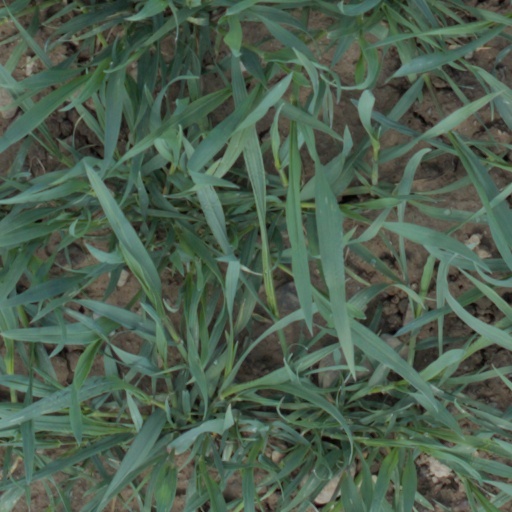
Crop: wheat